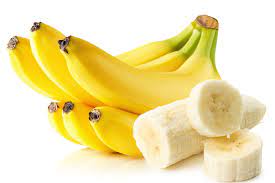
Lii de ab lekk la te banaana lay gën a niru. Banaana benn bi dañ ko xolli yeneen yi tamit kenn xolliwu leen. Banaana daal daan nanu gis ne ëe voilà ku amul wér gi yaram ngir am wér gi yaram dañ koy lekk mbaa ñu wuti ko daal.